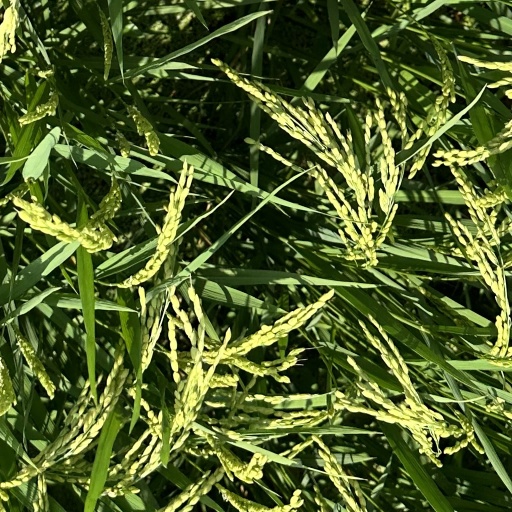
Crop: rice